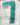
Number: 7